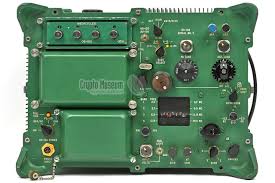
Label: Rs-24